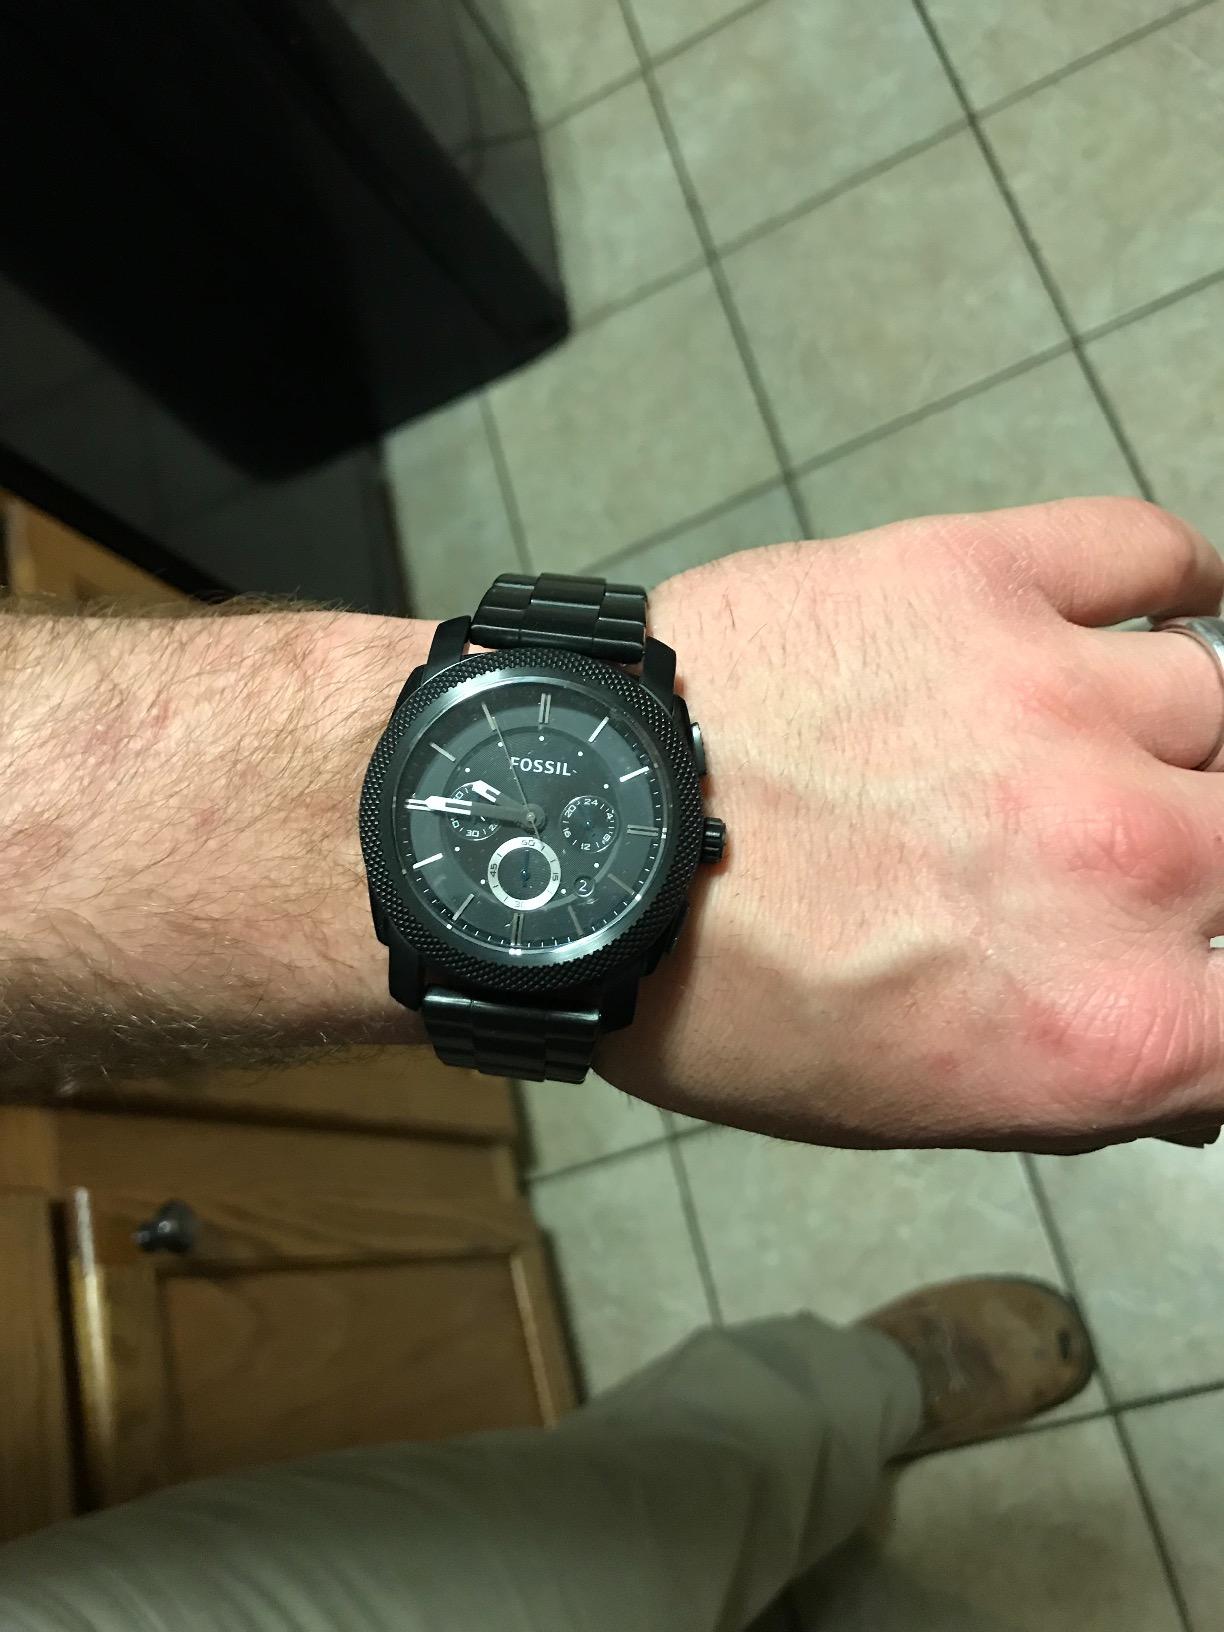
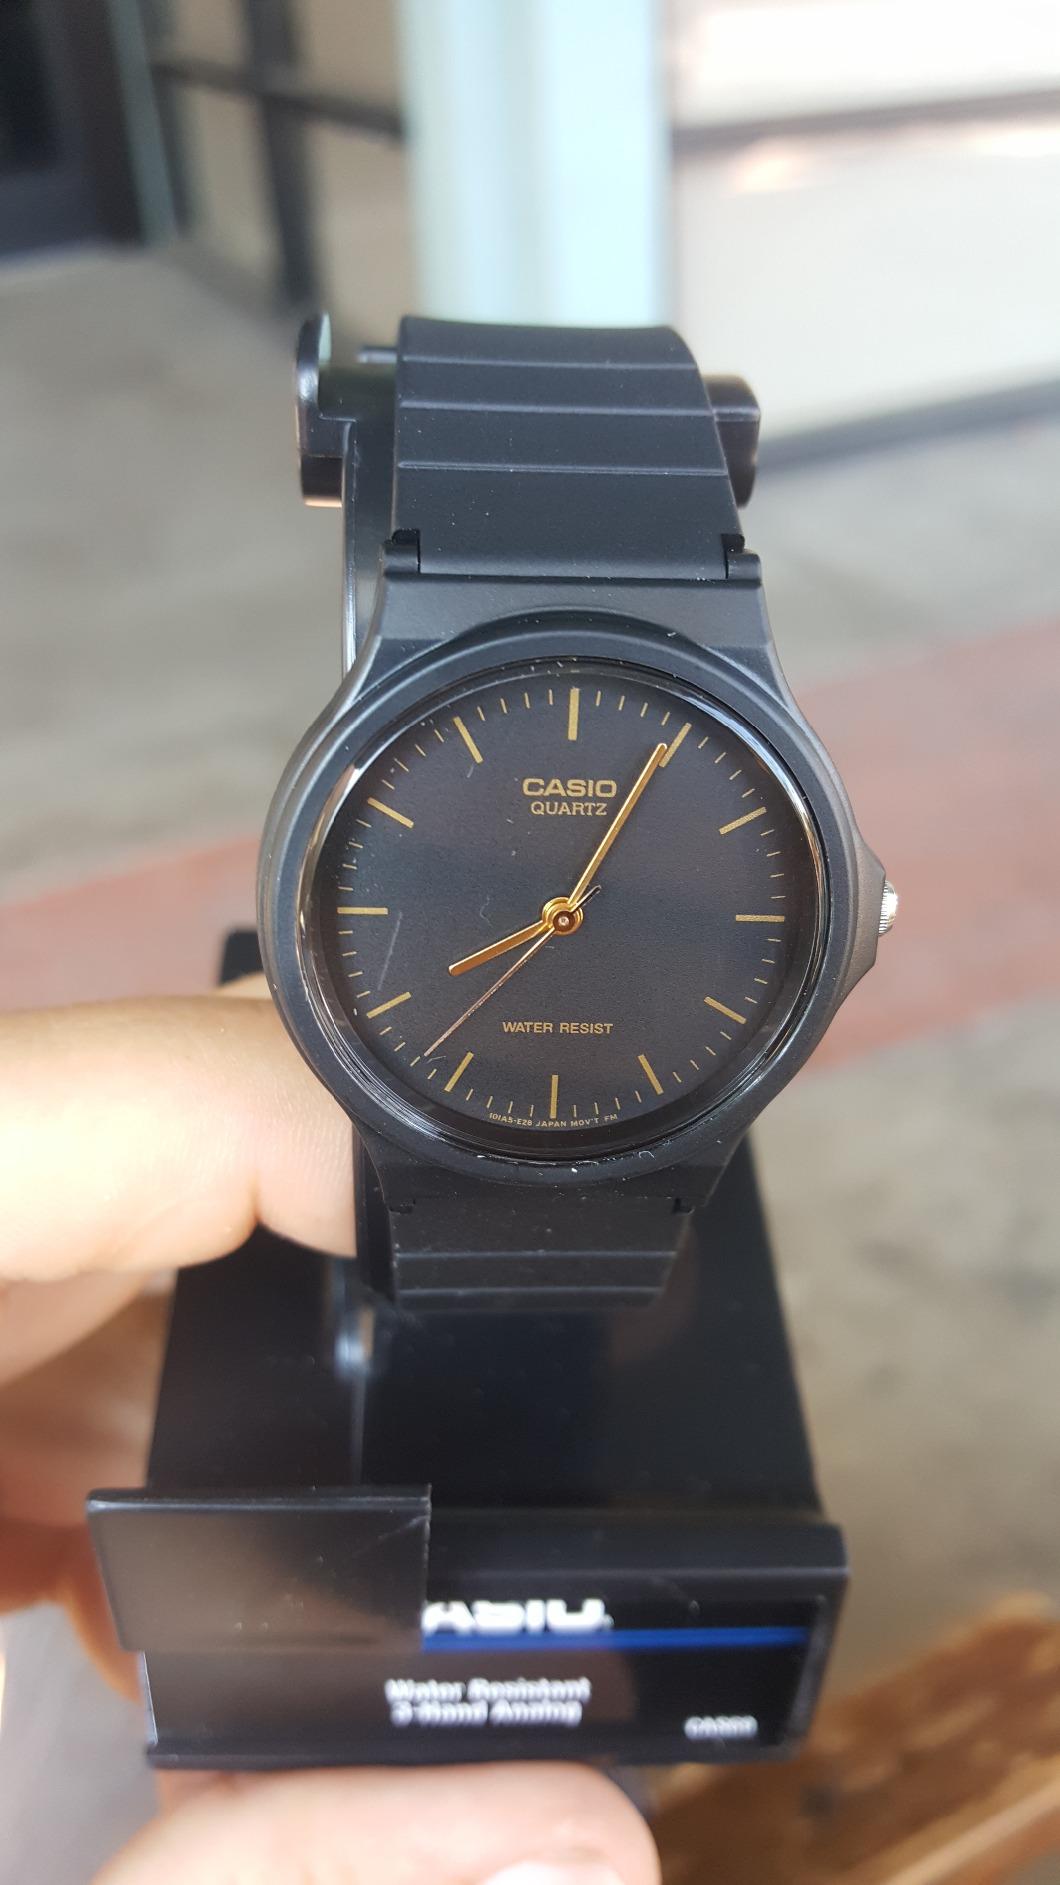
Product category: accessories_watch
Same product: no